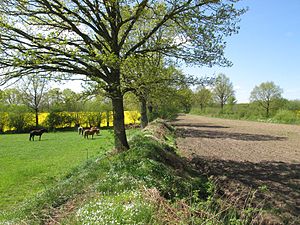
Østervold (Dannevirke) / Billeder
Østervolden vest for Kokkentorp
Østervold ved den tyske by Egernførde er en del af Dannevirke. Formålet med den cirka 3,3 kilometer lange jordvold var beskyttelse af halvøen Svans i vikingetiden. Desuden sikrede volden, at sydfra kommende tropper ikke kunne gå uden om hovedvolden ved at sætte over Slien.